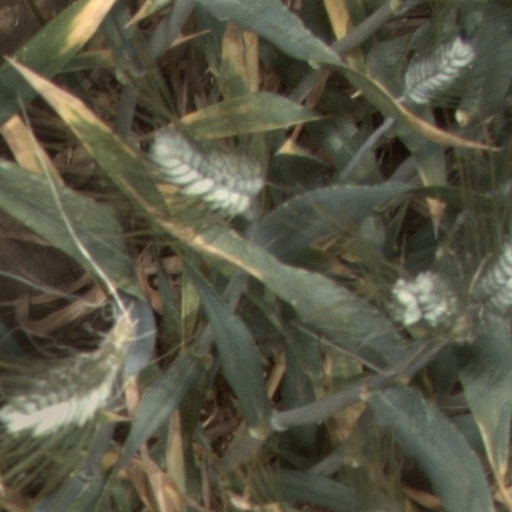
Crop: wheat